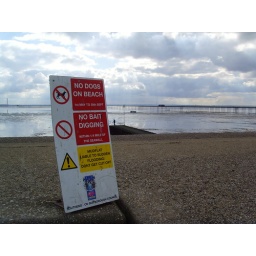
beach sign in southend